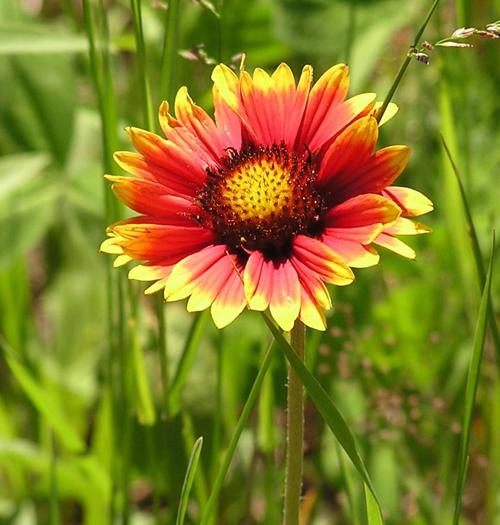
Label: blanket flower